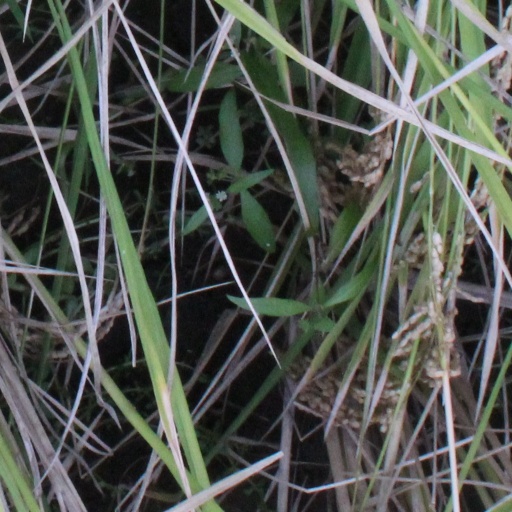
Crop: rice